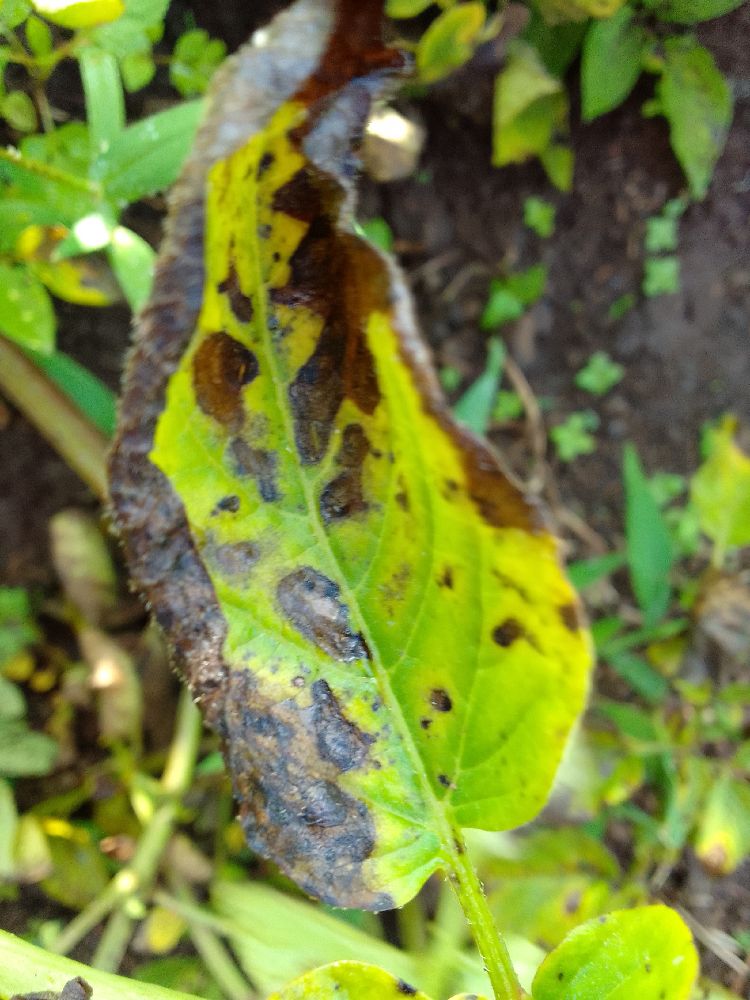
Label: Early blight